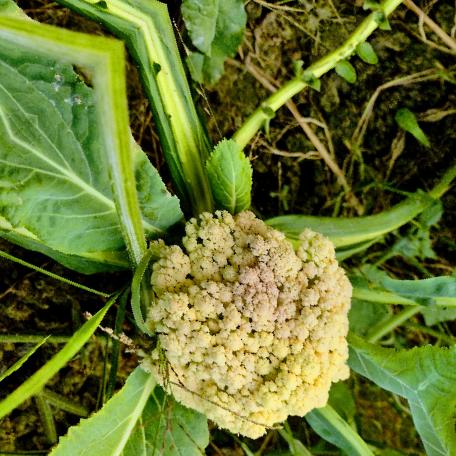
Label: Bacterial spot rot